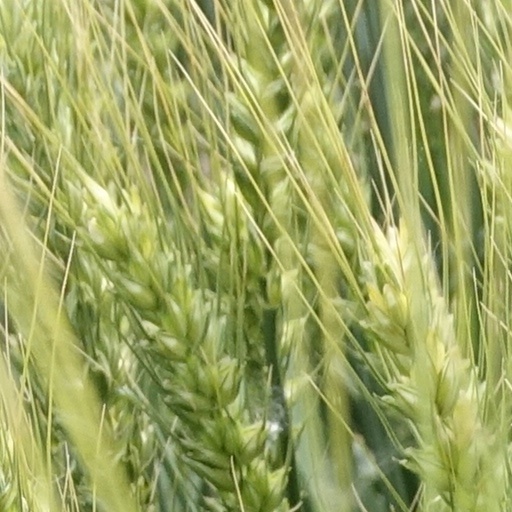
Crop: wheat